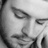
Emotion: sad